Dalziel Park

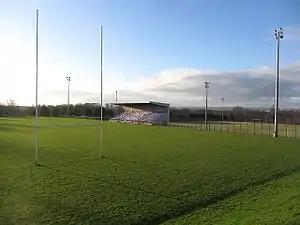
The main rugby pitch, with a grandstand capable of holding 384 spectators.

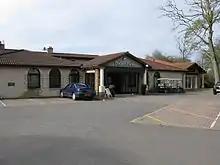
Hotel and Conference Centre

The area also contains a development of high-quality housing (approximately 230 residences, coming under the "Murdostoun" council ward) accessed from Chapelknowe Road, which is right next to a large golf course. As well as this, Dalziel Park contains a Hotel and Conference Centre, built on the site of the demolished Cleland House mansion which has a restaurant and overnight accommodation; the property was purchased by the leisure company operated by former footballer Harry Hood in 2011.